Thirukumaresar temple

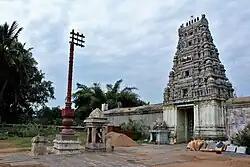
The gopuram of the temple

As per Hindu legend, once Shiva was explaining the importance of "Vedas" and "Agamas" to Parvathi in Kailash. She was not paying attention and Shiva cursed her to born in earth in Bharathava community. Muruga, their son was angered that his father cursed Parvathi and argued with him. Shiva was further angered and he cursed Muruga also be born as a dumb boy in trader community. He was born as Rudrasarma in Madurai to an army lieutenant. The boy went to many Shiva temples for relief and when he finally came to the temple for worship, he got his speech.